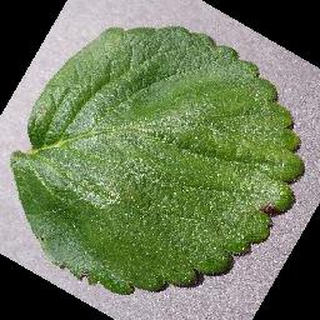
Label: healthy_strawberry